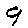
Label: 9